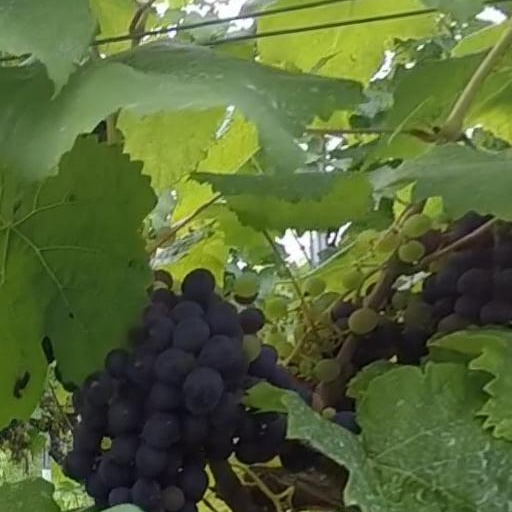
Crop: grape